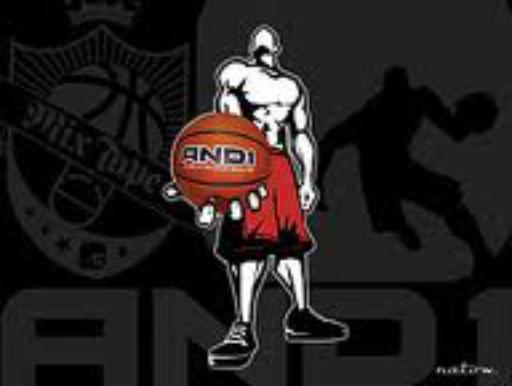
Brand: AND1
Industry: Clothes